Answer in natural language. Which object is closer to block colour dresser, gray oval dog bed or gray rectangle sofa? Choose between the following options: gray rectangle sofa or gray oval dog bed
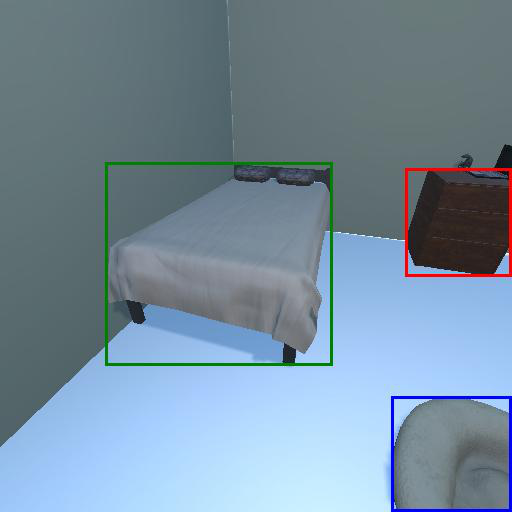
<answer>gray rectangle sofa</answer>